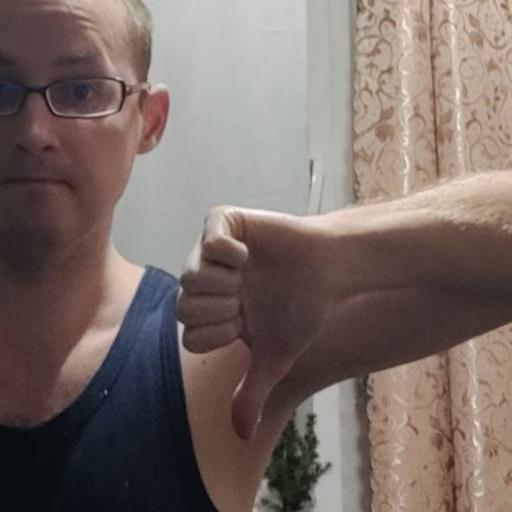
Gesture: dislike